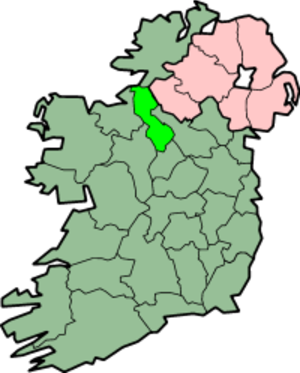
County Leitrim
Placering af Leitrim
County Leitrim er et county i Republikken Irland i provinsen Connacht i den nordvestlige del, sydøst for Donegal Bay. Navnet kommer fra liath druim, som betyder grå bakkeryg.